Félix Sardà y Salvany

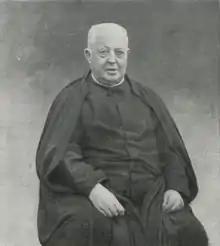
Félix Sardà y Salvany

Félix Sardà y Salvany (Catalan Feliu or Fèlix Sardà i Salvany; May 21, 1844 – January 2, 1916) was a Spanish Catholic priest and writer born in Sabadell. He exercised an apostolate of charity and of the written word. Historian Roberto de Mattei reports that Sardá "was a popular priest in Spain at the end of the century and was considered exemplary for the firmness of his principles and the clarity of his apostolate."